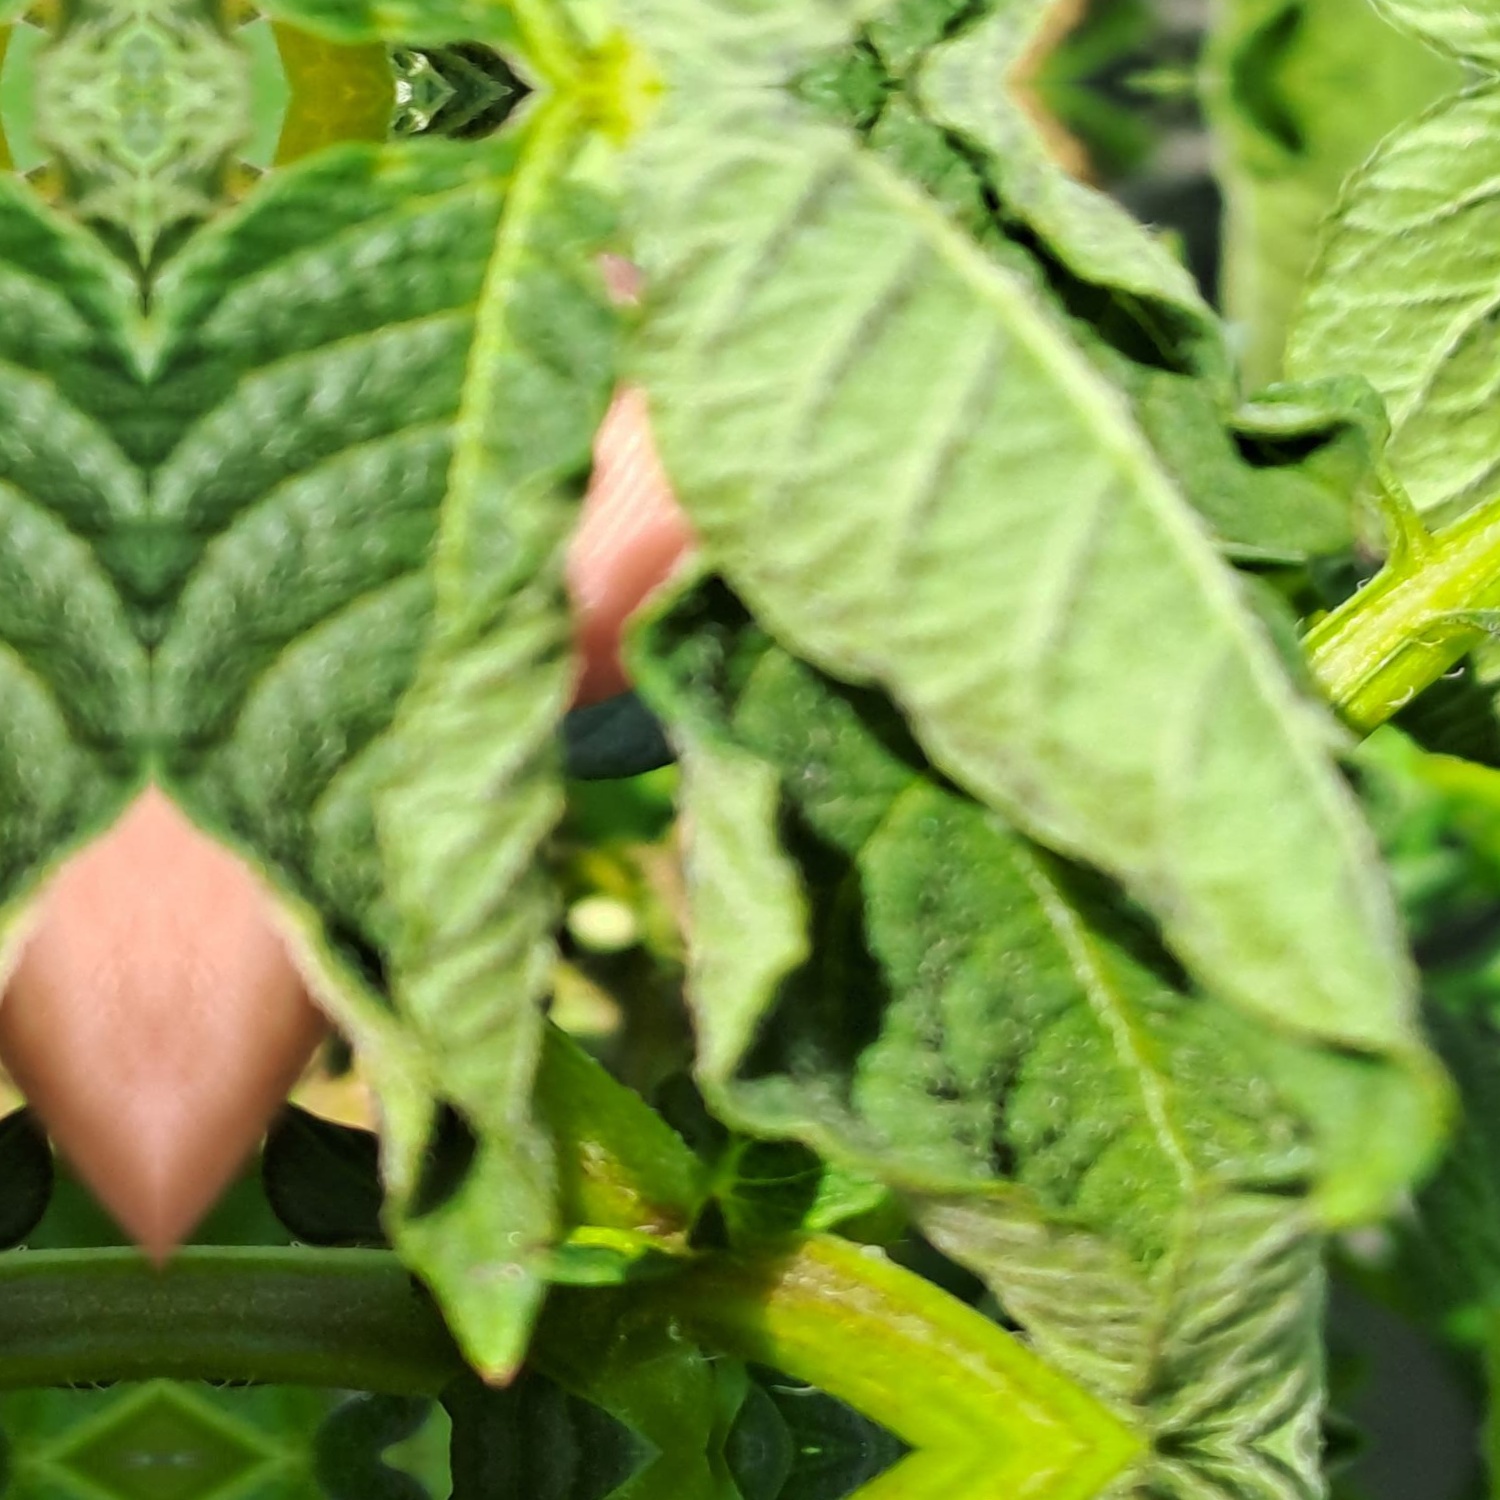
Etiqueta: Pudricion_Parda